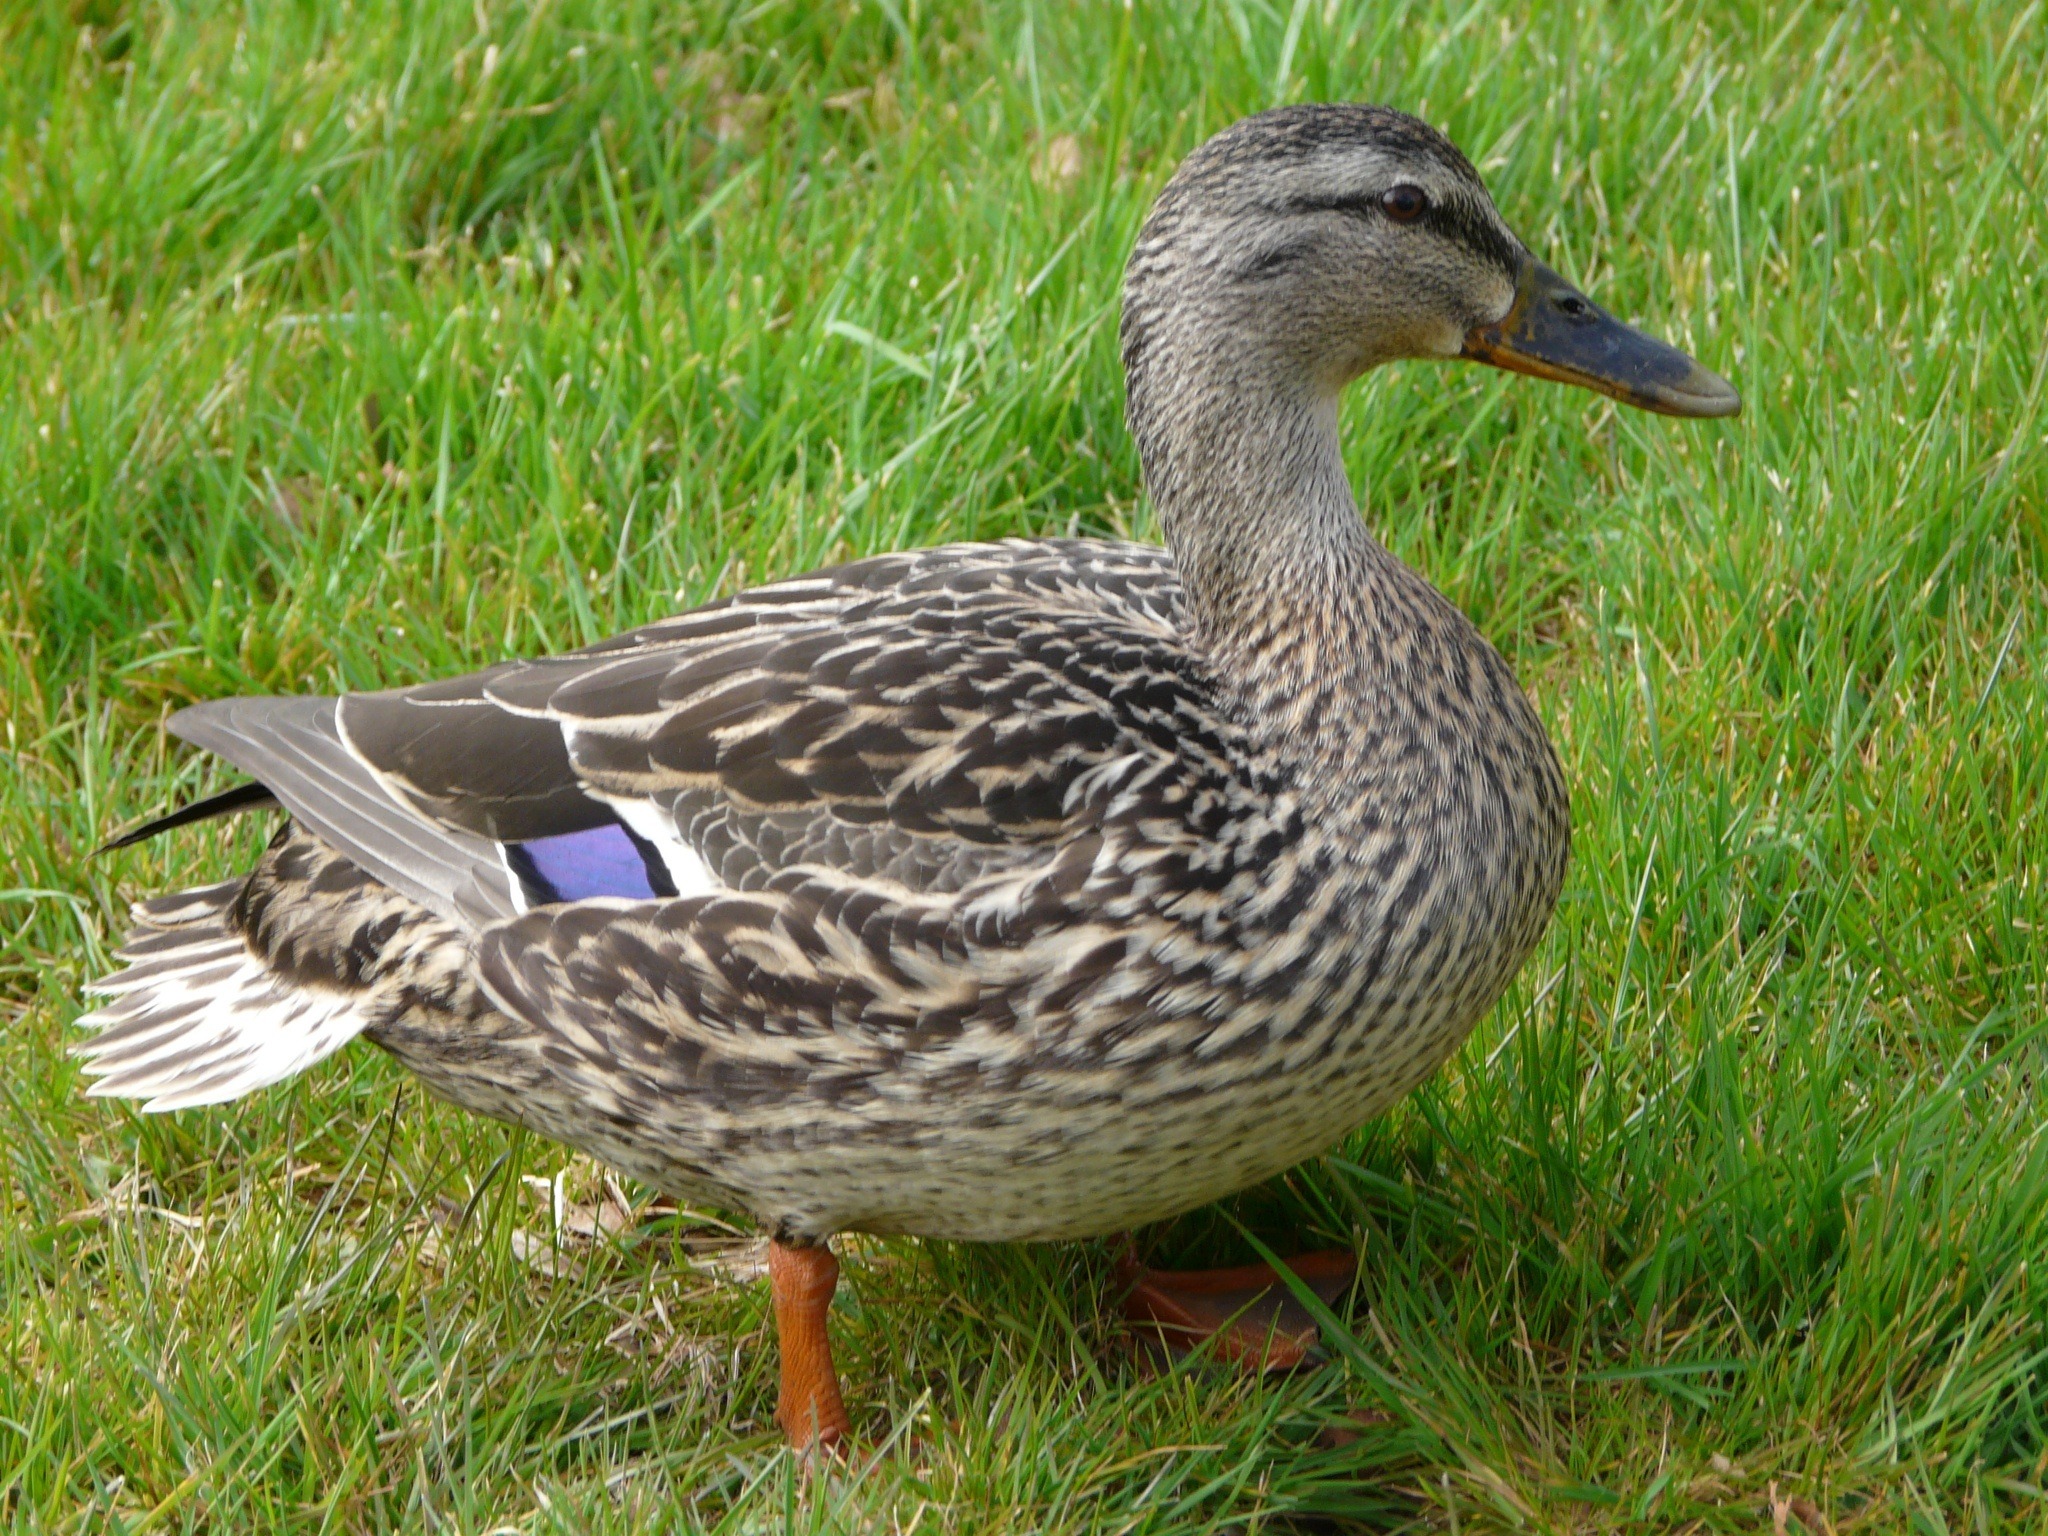
water, nature, outdoor, wilderness, bird, wing, animal, wildlife, wild, beak, mammal, freedom, feather, avian, fauna, majestic, poultry, duck, wings, goose, vertebrate, creature, waterfowl, water bird, mallard, canard, wild ducks, ducks geese and swans